Kiloi

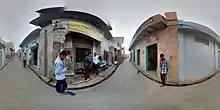
Street view of Kaloi at Garg Brothers place

Kaloi is a village in Rohtak district of Haryana, India. It is located 16 km from Rohtak. Initially, it was a part of Rohtak district. This is one of the very few villages which has two panchayats (Kaloi Dopana and Kaloi Khas). Villagers work in various fields such as agriculture, information technology, banking, business and in various government departments. Its pin code is 124401.